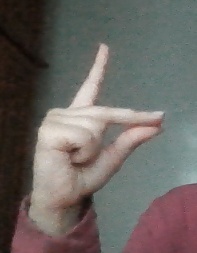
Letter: ta